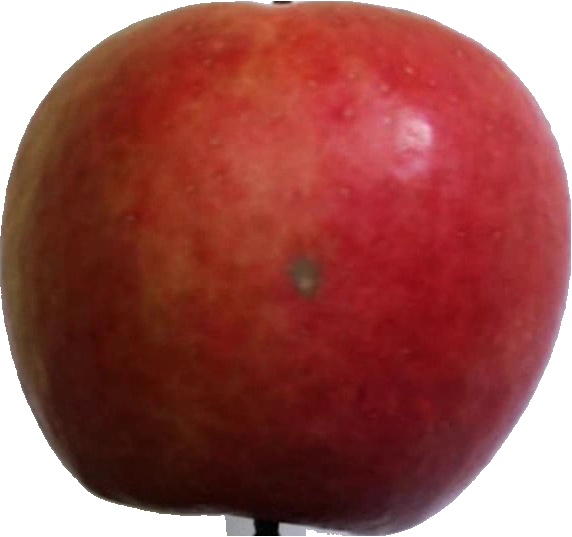
Label: apple_crimson_snow_1